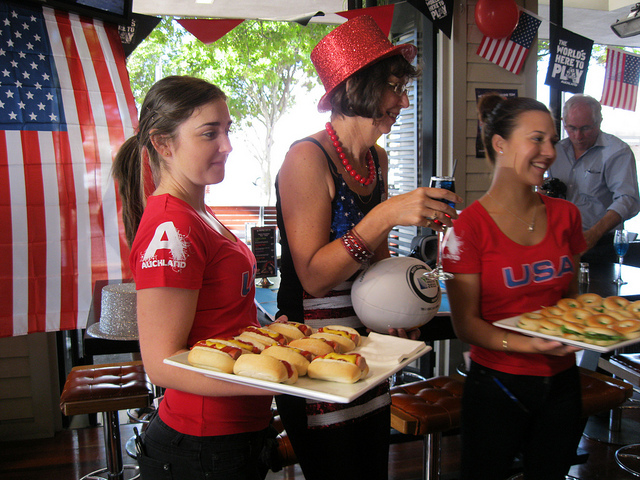
ở chính giữa hai cô gái  một người phụ nữ đang cầm quả bóng trên tay